Arnold Bennett

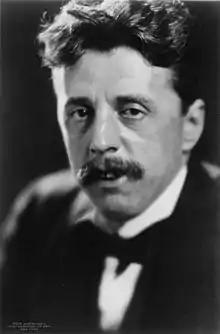
Bennett

Enoch Arnold Bennett (27 May 1867 – 27 March 1931) was an English author, best known as a novelist, who wrote prolifically. Between the 1890s and the 1930s he completed 34 novels, seven volumes of short stories, 13 plays (some in collaboration with other writers), and a daily journal totalling more than a million words. He wrote articles and stories for more than 100 newspapers and periodicals, worked in and briefly ran the Ministry of Information during the First World War, and wrote for the cinema in the 1920s. Sales of his books were substantial, and he was the most financially successful British author of his day.